American comic book tropes

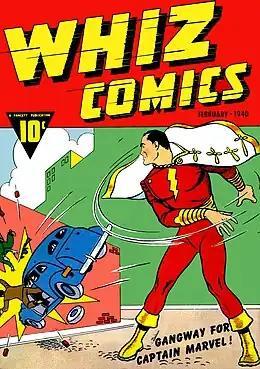
1940 Captain Marvel comic

As of 2010, superhero comics are the most popular genre of comic book in North America. There are many definitions of a superhero, and the subject is debated by scholars and industry professionals. Peter Coogan identifies influences to comic book superheroes in the form of super-strong comic strip characters, pulp heroes, masked vigilantes dubbed "mystery men", and precursors, who lack specific elements of modern superhero convention. According to Coogan, Superman is the first character to bring together all of the necessary elements. Coogan defines the superhero as "a heroic character with a selfless, pro-social mission" who has powers, a codename, colorful costume, and usually a secret identity.